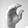
ASL letter: C